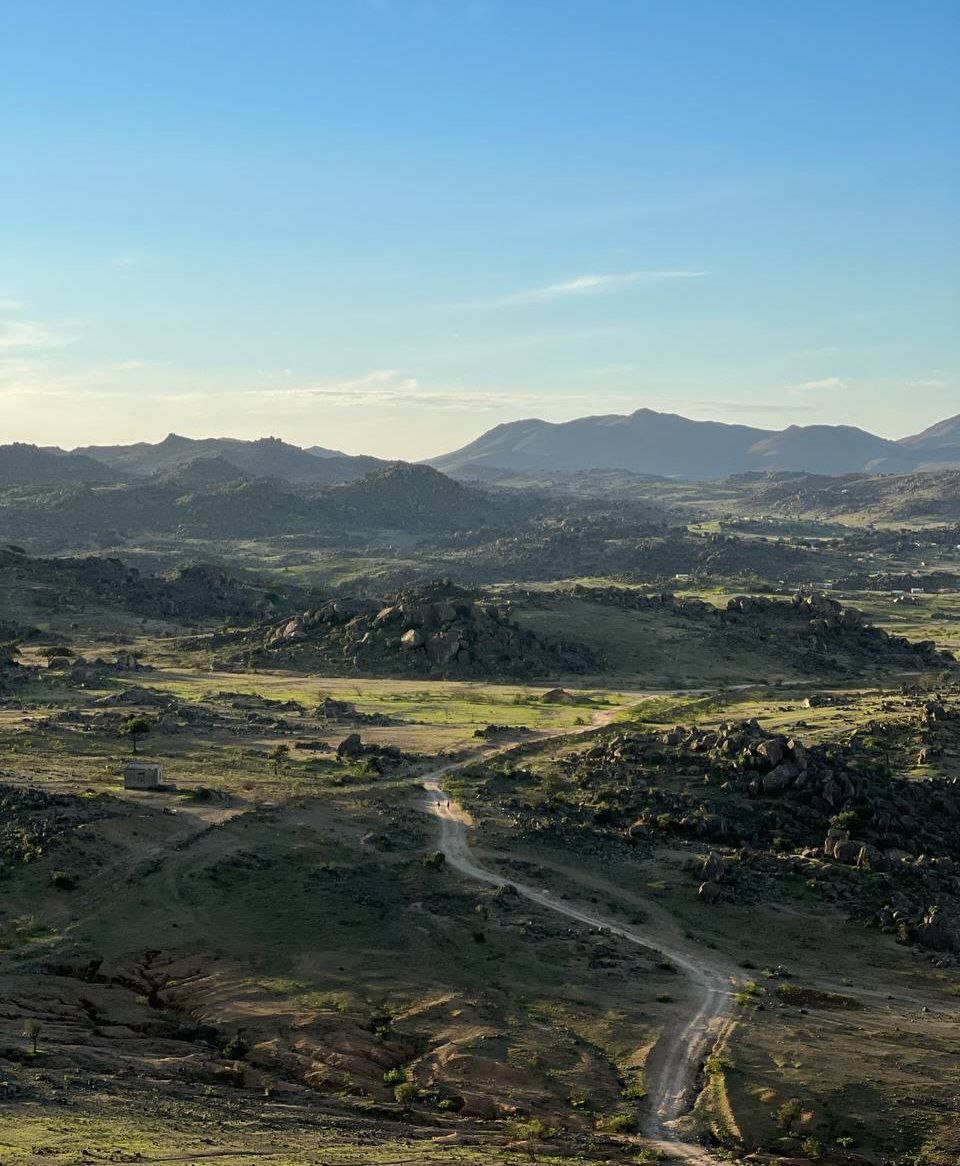
الوصف بالفصحى: مشهد طبيعي خلاب يصور التلال الخضراء الممتدة مع طريق ريفي يشق طريقه وسط الطبيعة.
الوصف بالعامية السودانية: منظر رهيب للجبال والخضرة مع درب طويل بيمر بين الهضاب في الخلا الواسع
التصنيف: Nature & Landscape